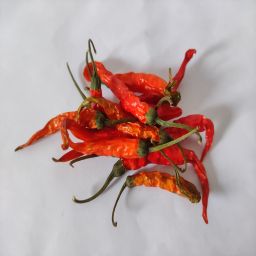
Crop: Chile Pepper
Quality: Dried